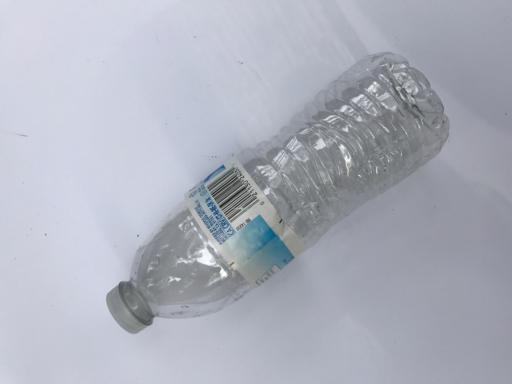
Waste category: plastic